Pritha Hari

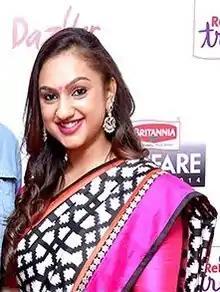
Pritha in 2015

Pritha Hari (née Vijayakumar; born 10 January 1983) is an Indian businesswoman and former actress who predominantly acted in Tamil, Telugu and Malayalam films. After her marriage to film director Hari, she retired from the film industry in 2002.